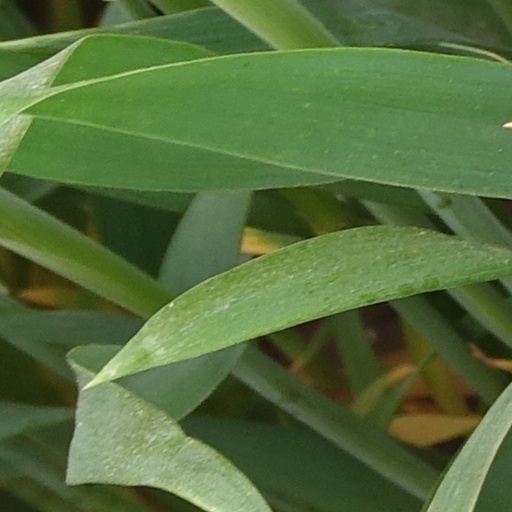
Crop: wheat